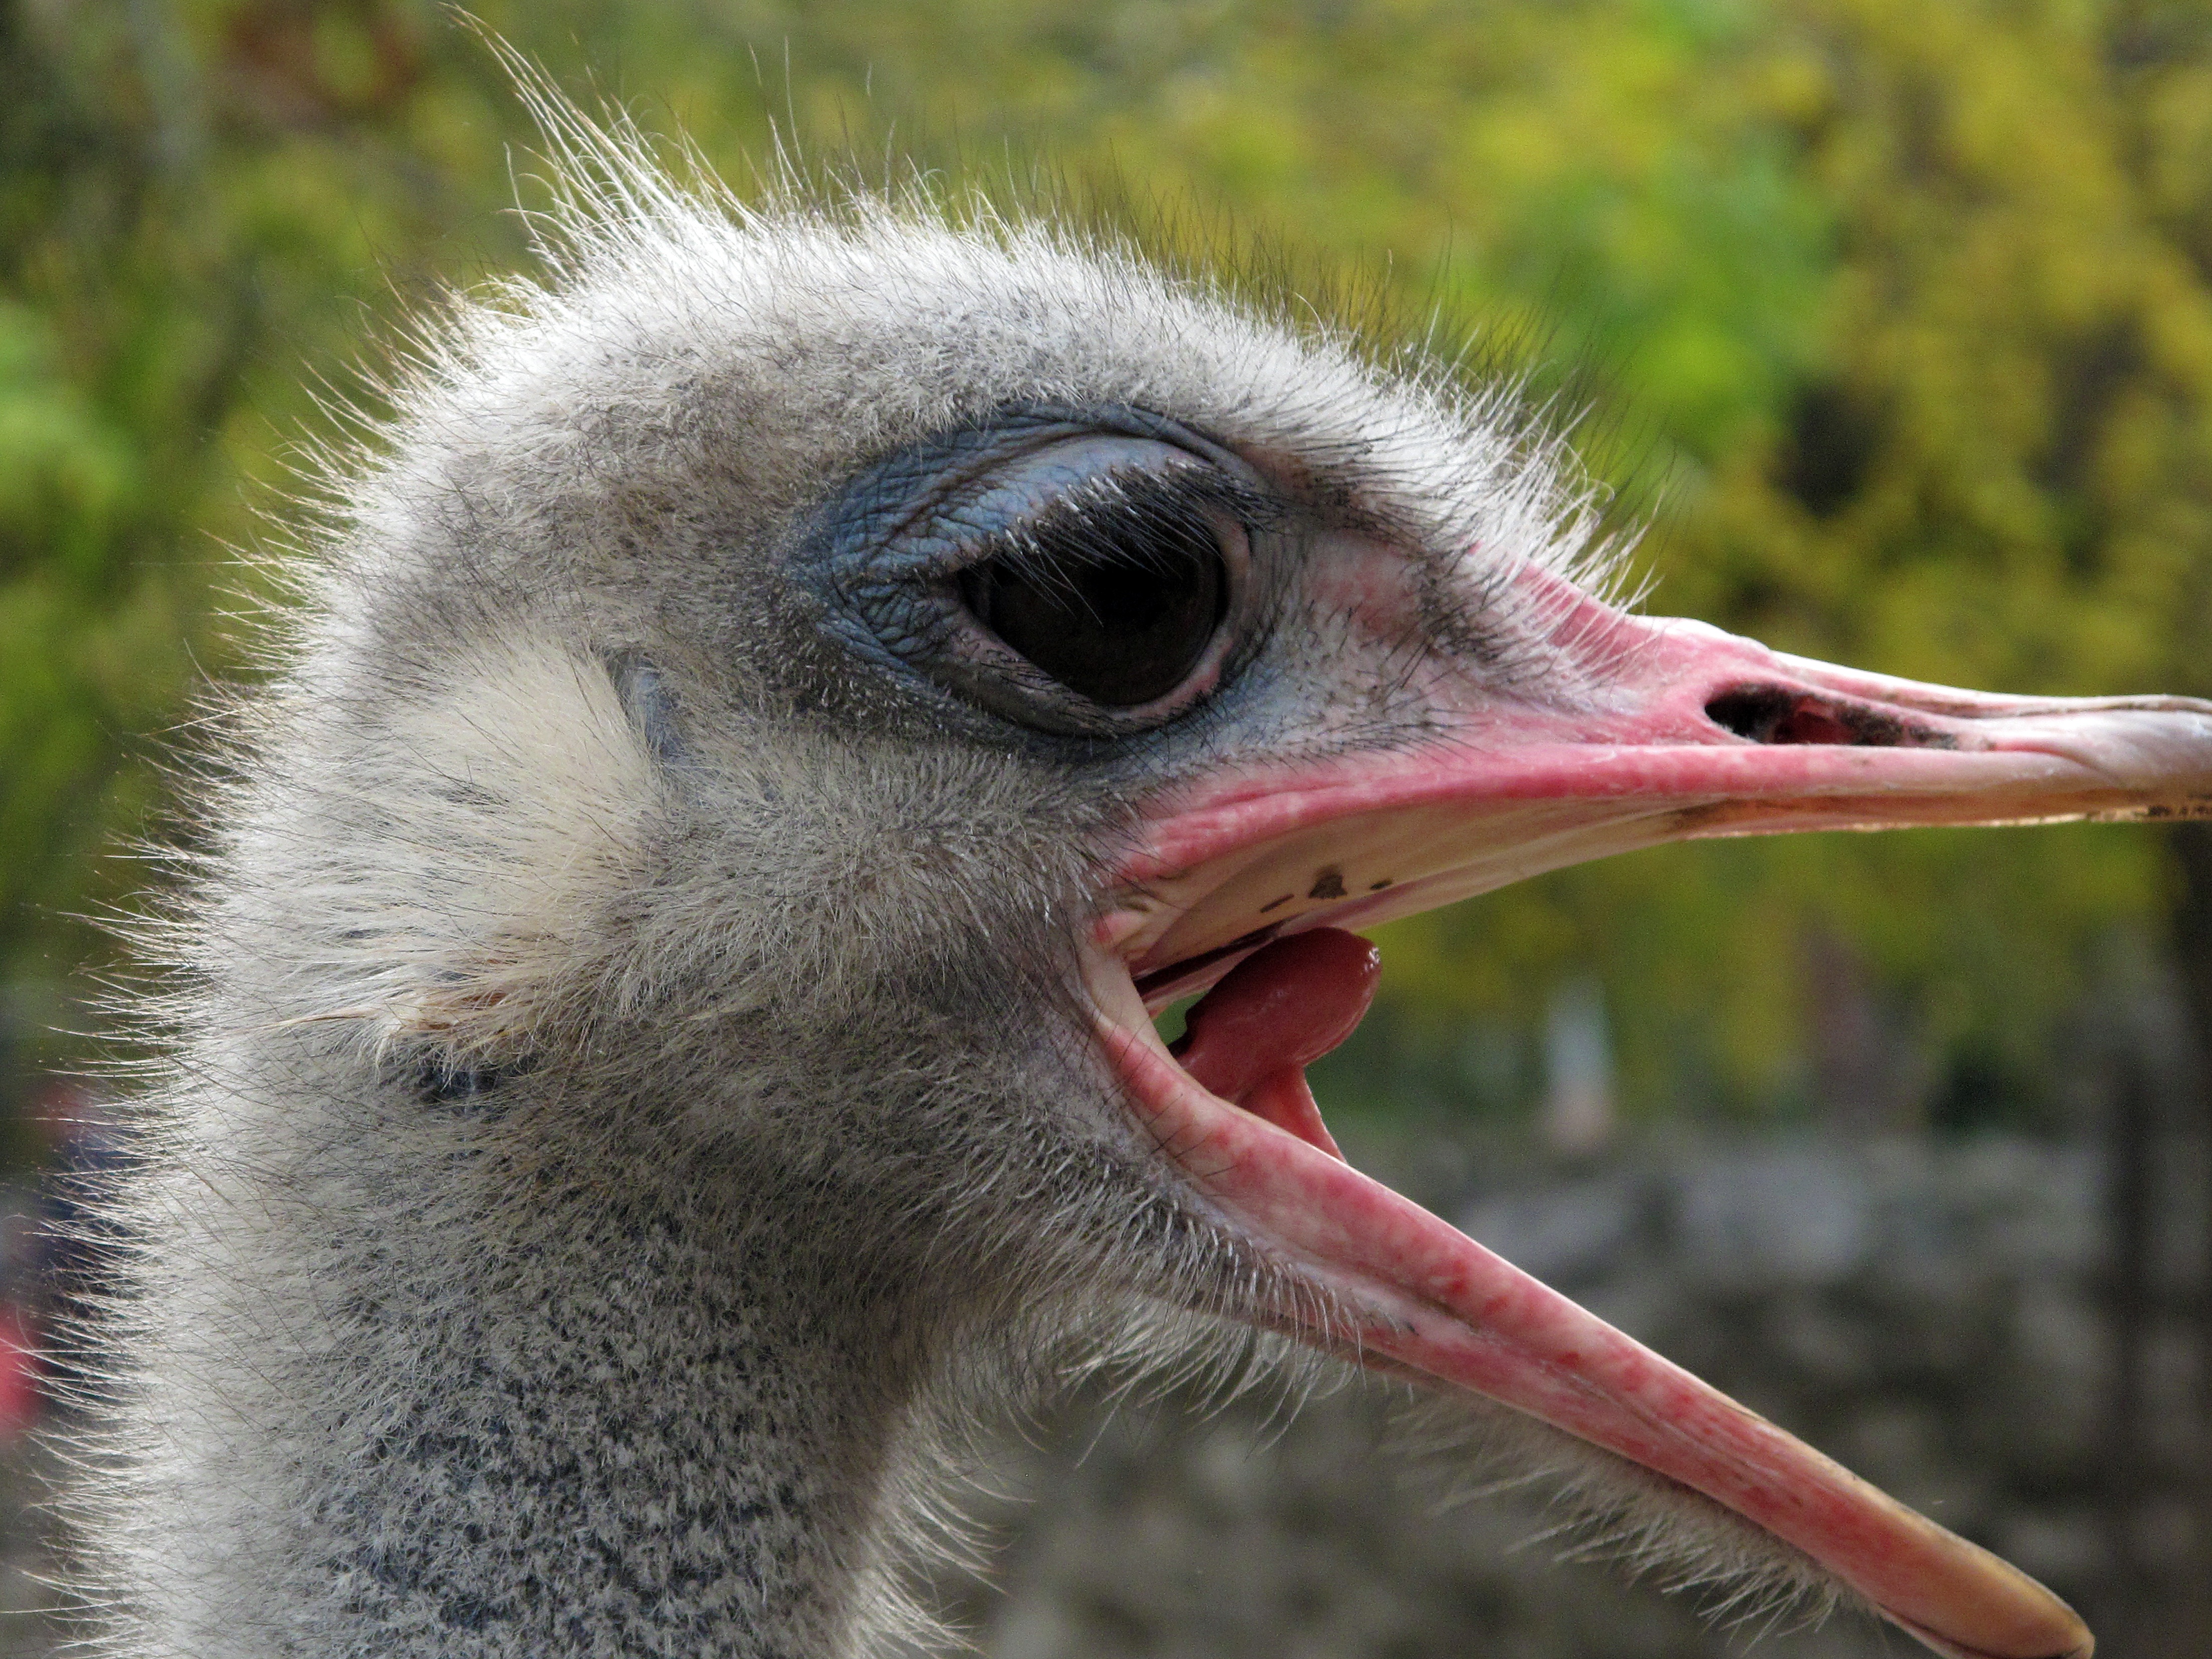
bird, wildlife, beak, ostrich, fauna, close up, emu, vertebrate, ratite, flightless bird, casuariiformes